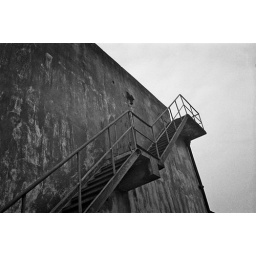
I wish there was a girl walking down the stair or a bird flying in the sky. I waited and nothing happen.